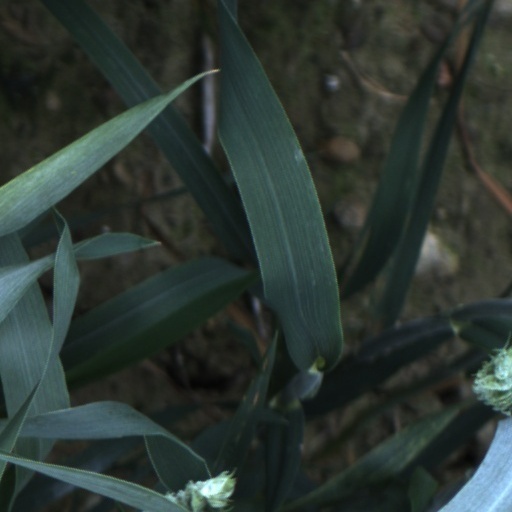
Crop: wheat